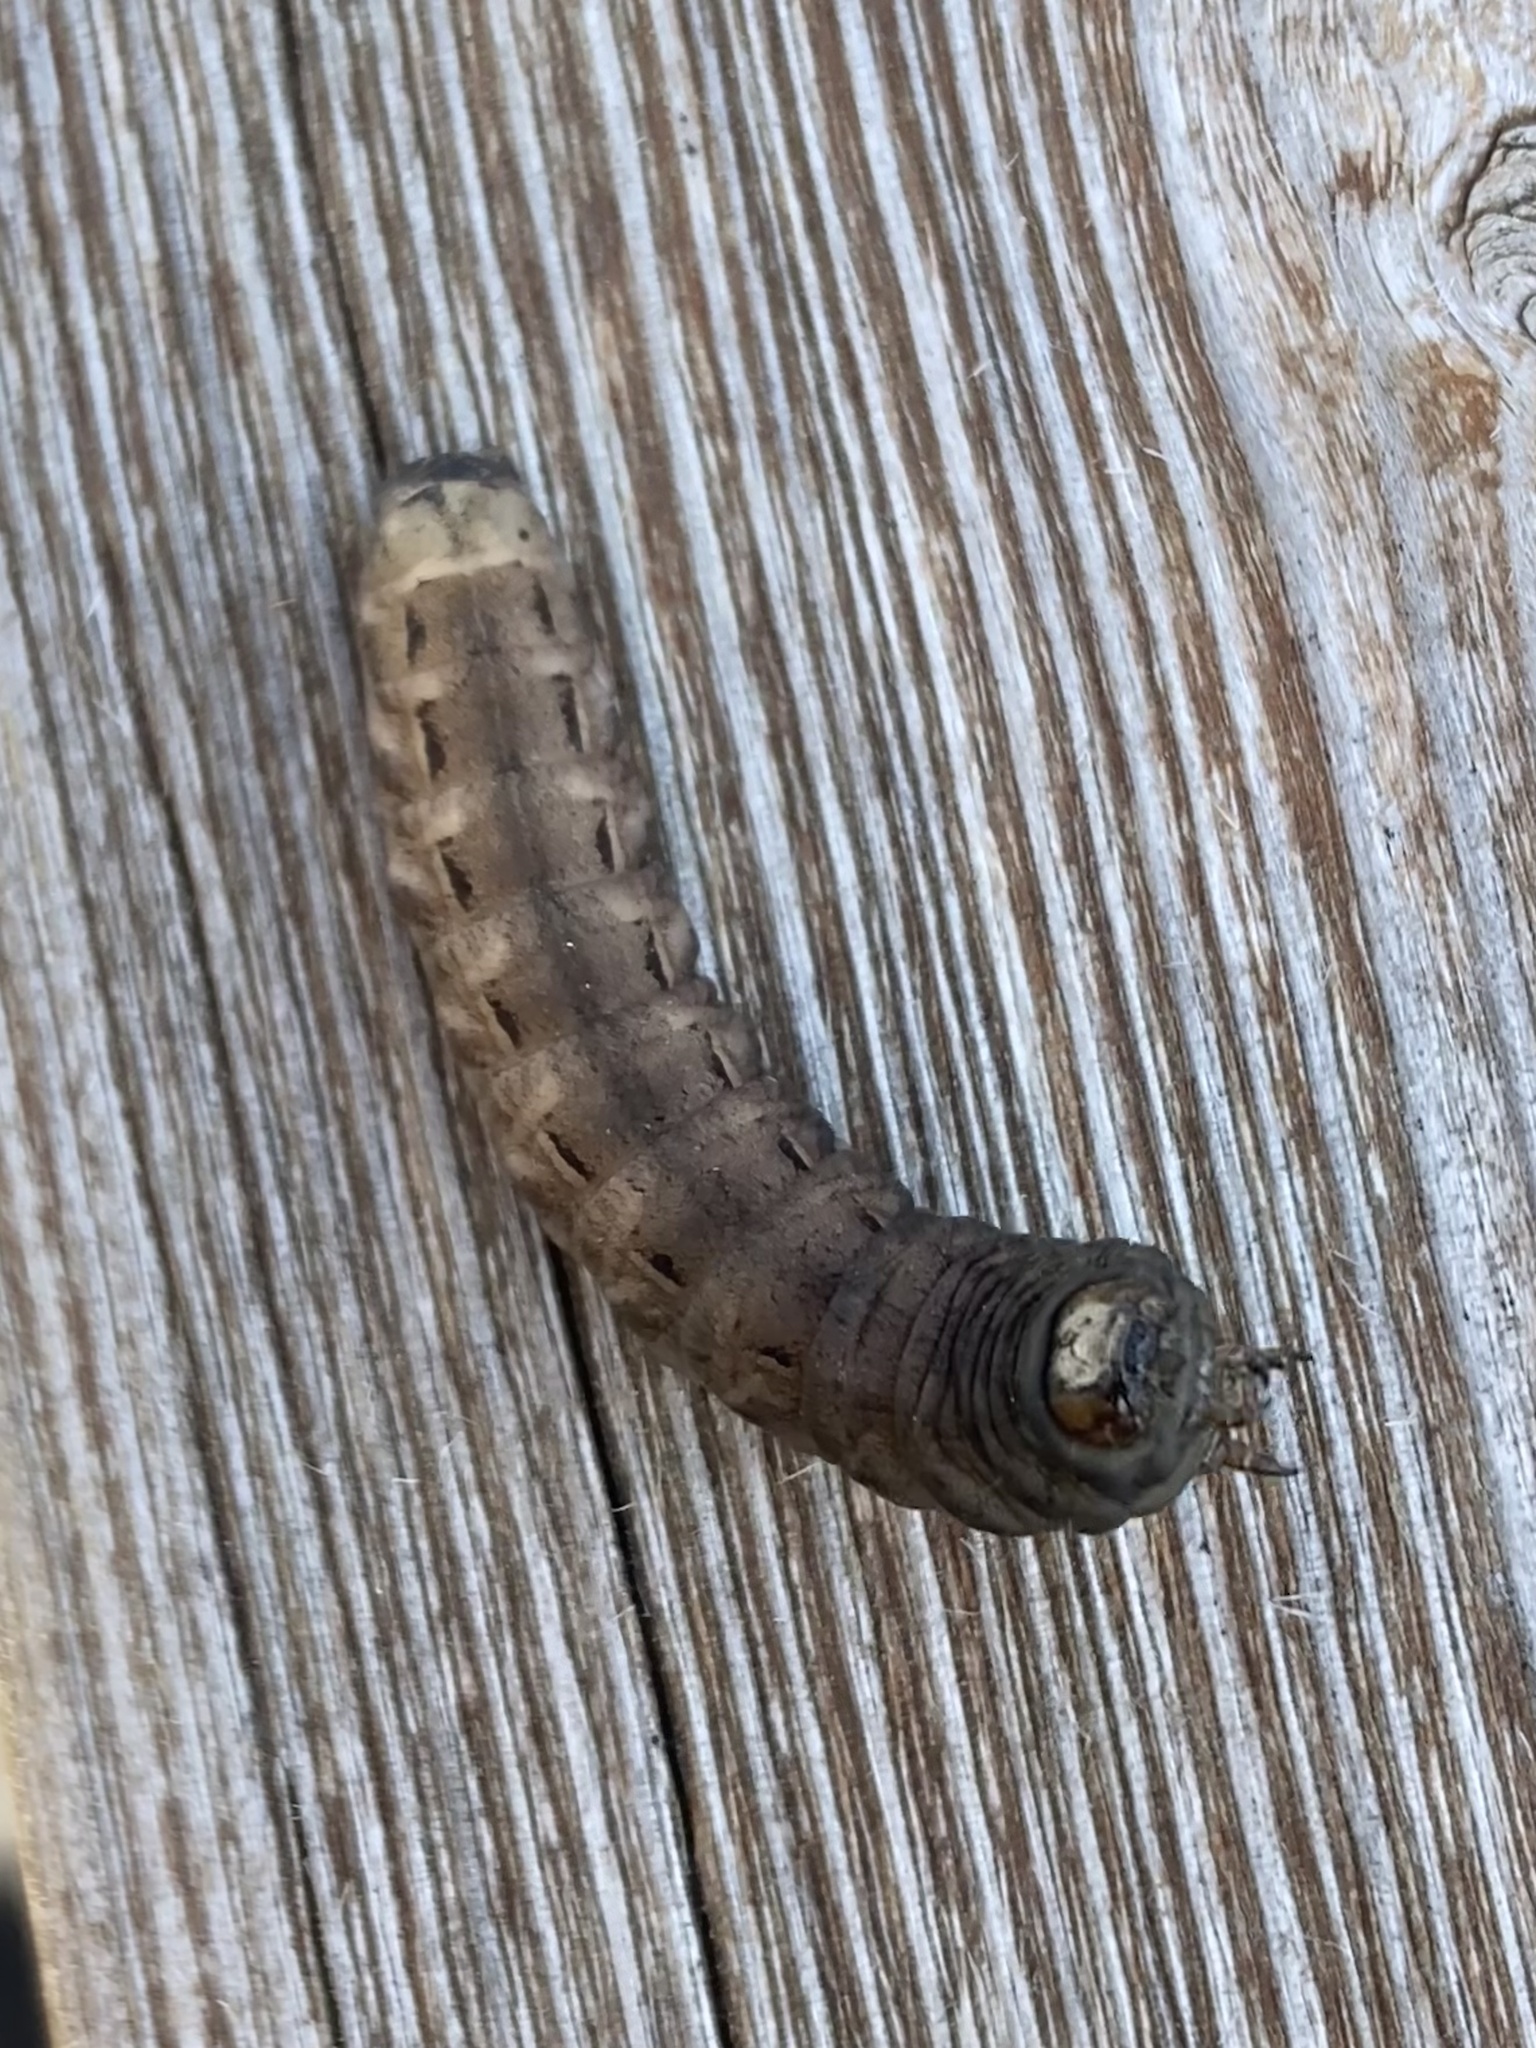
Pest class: cutworms